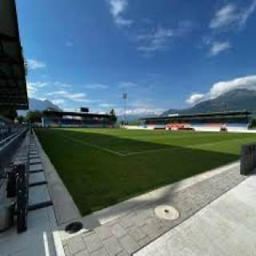
Rheinpark Stadium